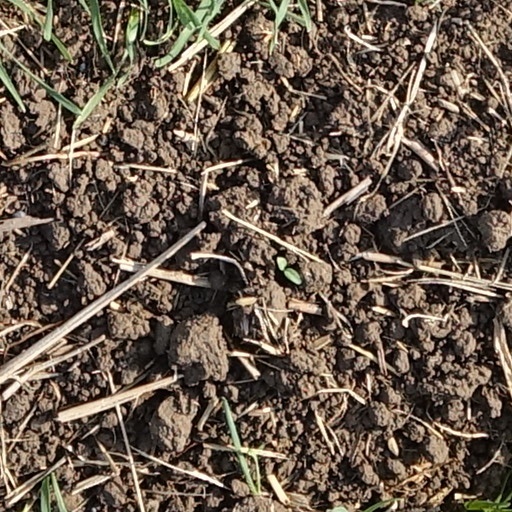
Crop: wheat